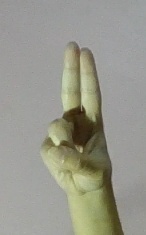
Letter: taa